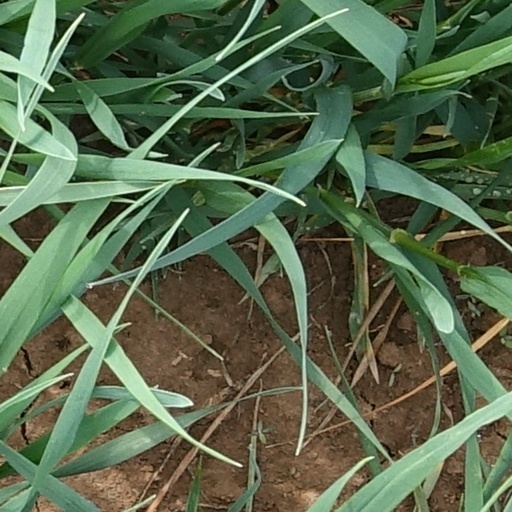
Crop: wheat